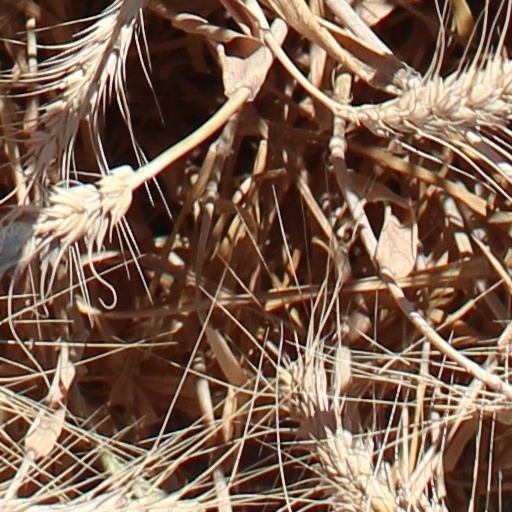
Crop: wheat